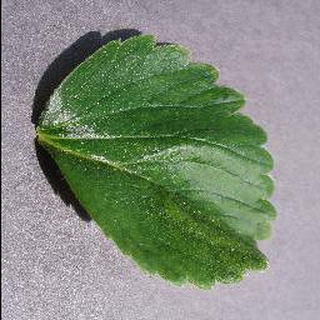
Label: healthy_strawberry